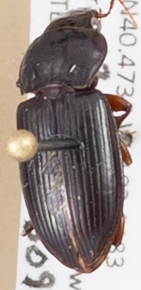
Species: Amara carinata
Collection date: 2015-09-03
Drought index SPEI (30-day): -0.722
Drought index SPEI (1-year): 0.782
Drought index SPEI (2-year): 1.69